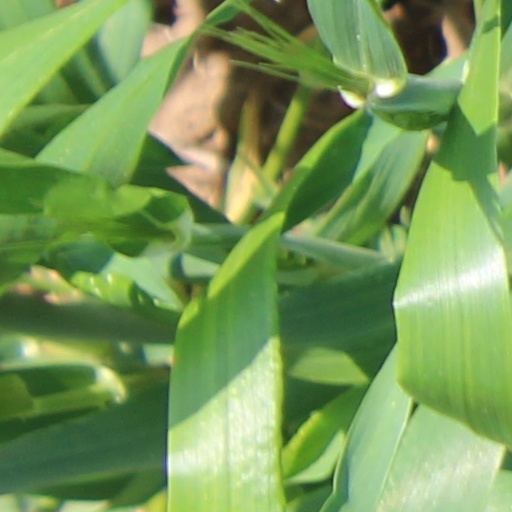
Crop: wheat